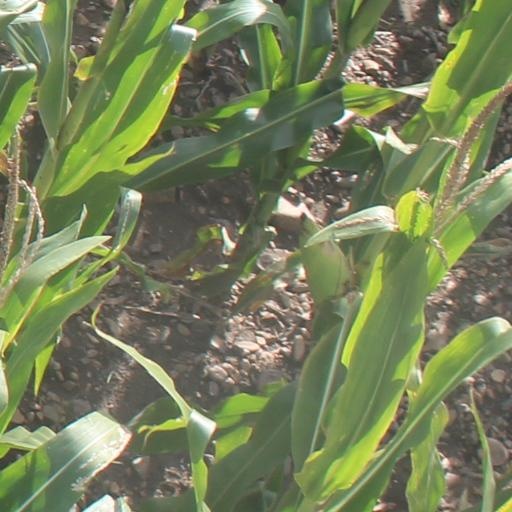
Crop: maize; corn